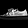
Label: Sneaker